6th Congress of the Communist Party of Cuba

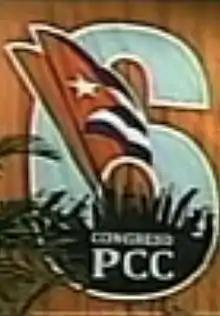
Logo of the 6th Congress

The 6th Congress of the Communist Party of Cuba, the governing political party of Cuba, took place on April 16 – 19, 2011, in Havana at the . The main focus of the congress was to introduce economic, social, and political reforms in order to modernize the country's socialist system. The Congress also elected Raúl Castro as First Secretary, the position vacant since Fidel Castro's stepping down in 2006.